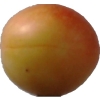
Label: cherry_wax